Hutchinson, Kansas

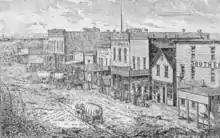
1880s Hutchinson

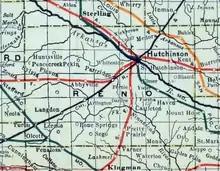
1915 railroad map of Reno County

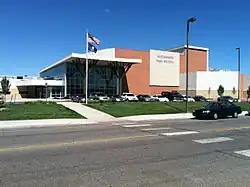
Hutchinson High School (2011)

The city of Hutchinson was founded in 1871 when frontiersman Clinton "C.C." Hutchinson contracted with the Santa Fe Railway to make a town at the railroad's crossing over the Arkansas River. The town actually sprang up about one-half mile north, on the banks of Cow Creek, where a few houses already existed. Hutchinson later founded the Reno County Bank in 1873, and by 1878 had erected the state's first water mill at Hutchinson. The community earned the nickname "Temperance City" due to the prohibition of alcohol set by its founder who placed a deed restriction on every lot prohibiting the sale or gifting of any alcoholic beverage which, if violated, would result in forfeit of the lot, improvements and payments associated with its sale and purchase. Hutchinson was incorporated as a third class city in August 1872.